Michel Serrault

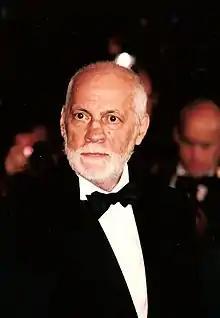
Serrault at the 1997 Cannes Film Festival

Michel Serrault (24 January 1928 – 29 July 2007) was a French stage and film actor who appeared from 1954 until 2007 in more than 130 films.